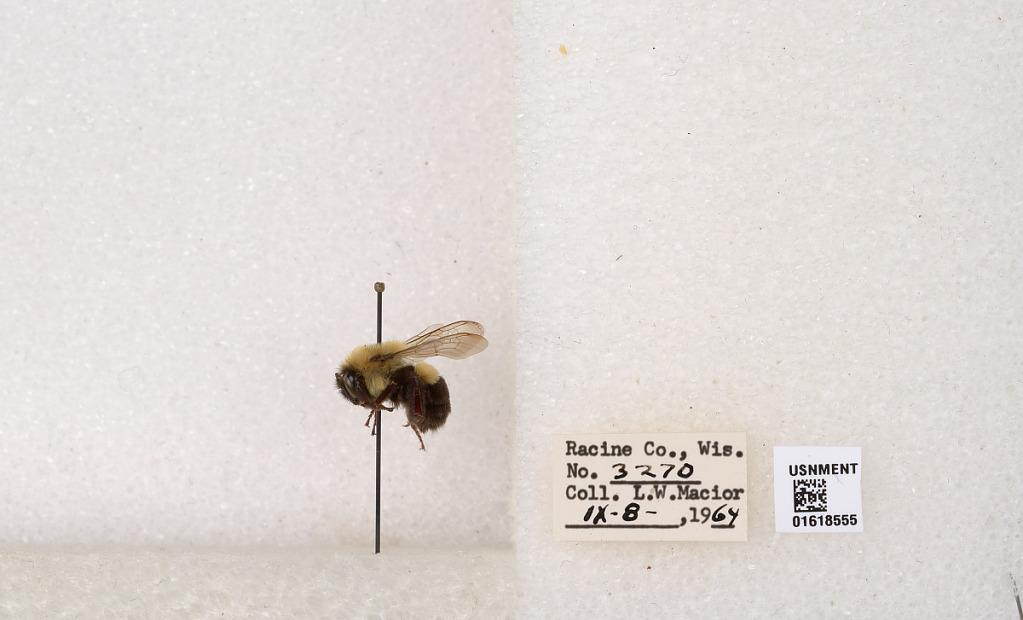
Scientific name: Bombus impatiens Cresson
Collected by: L. Macior
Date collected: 1964-9-8
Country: United States
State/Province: Wisconsin
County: Racine
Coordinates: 42.7299, -87.8123